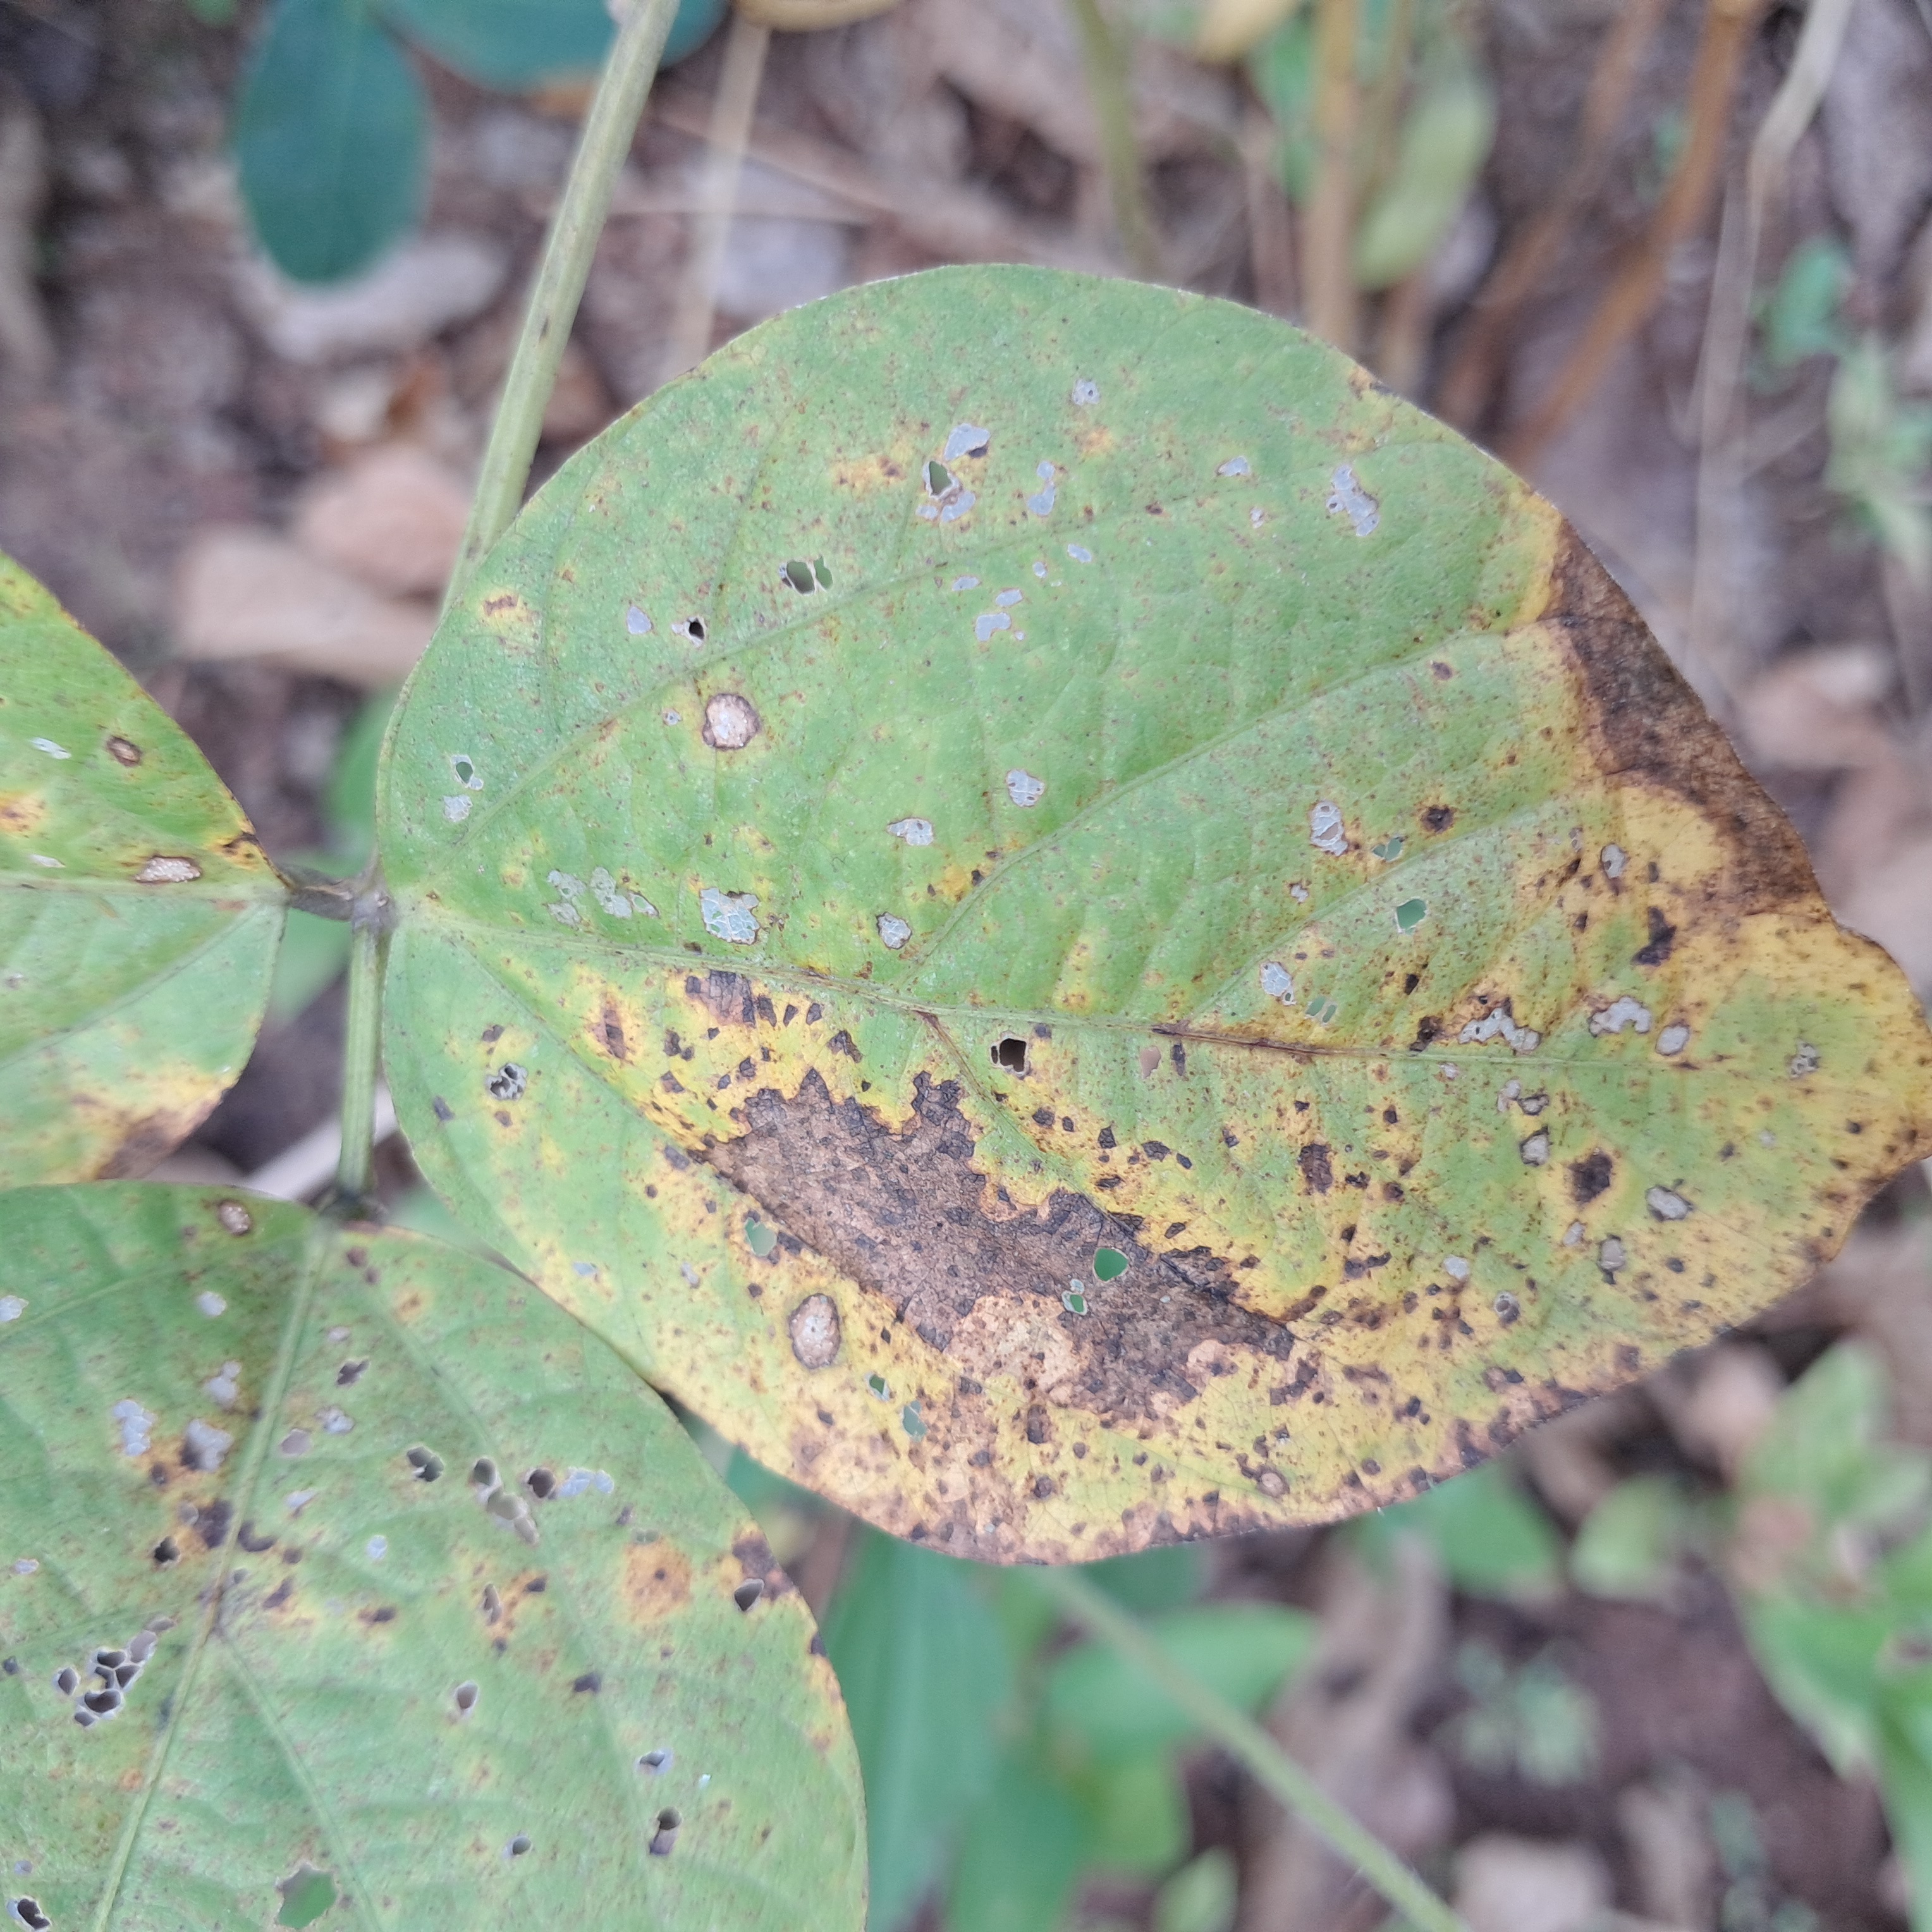
Label: Rust